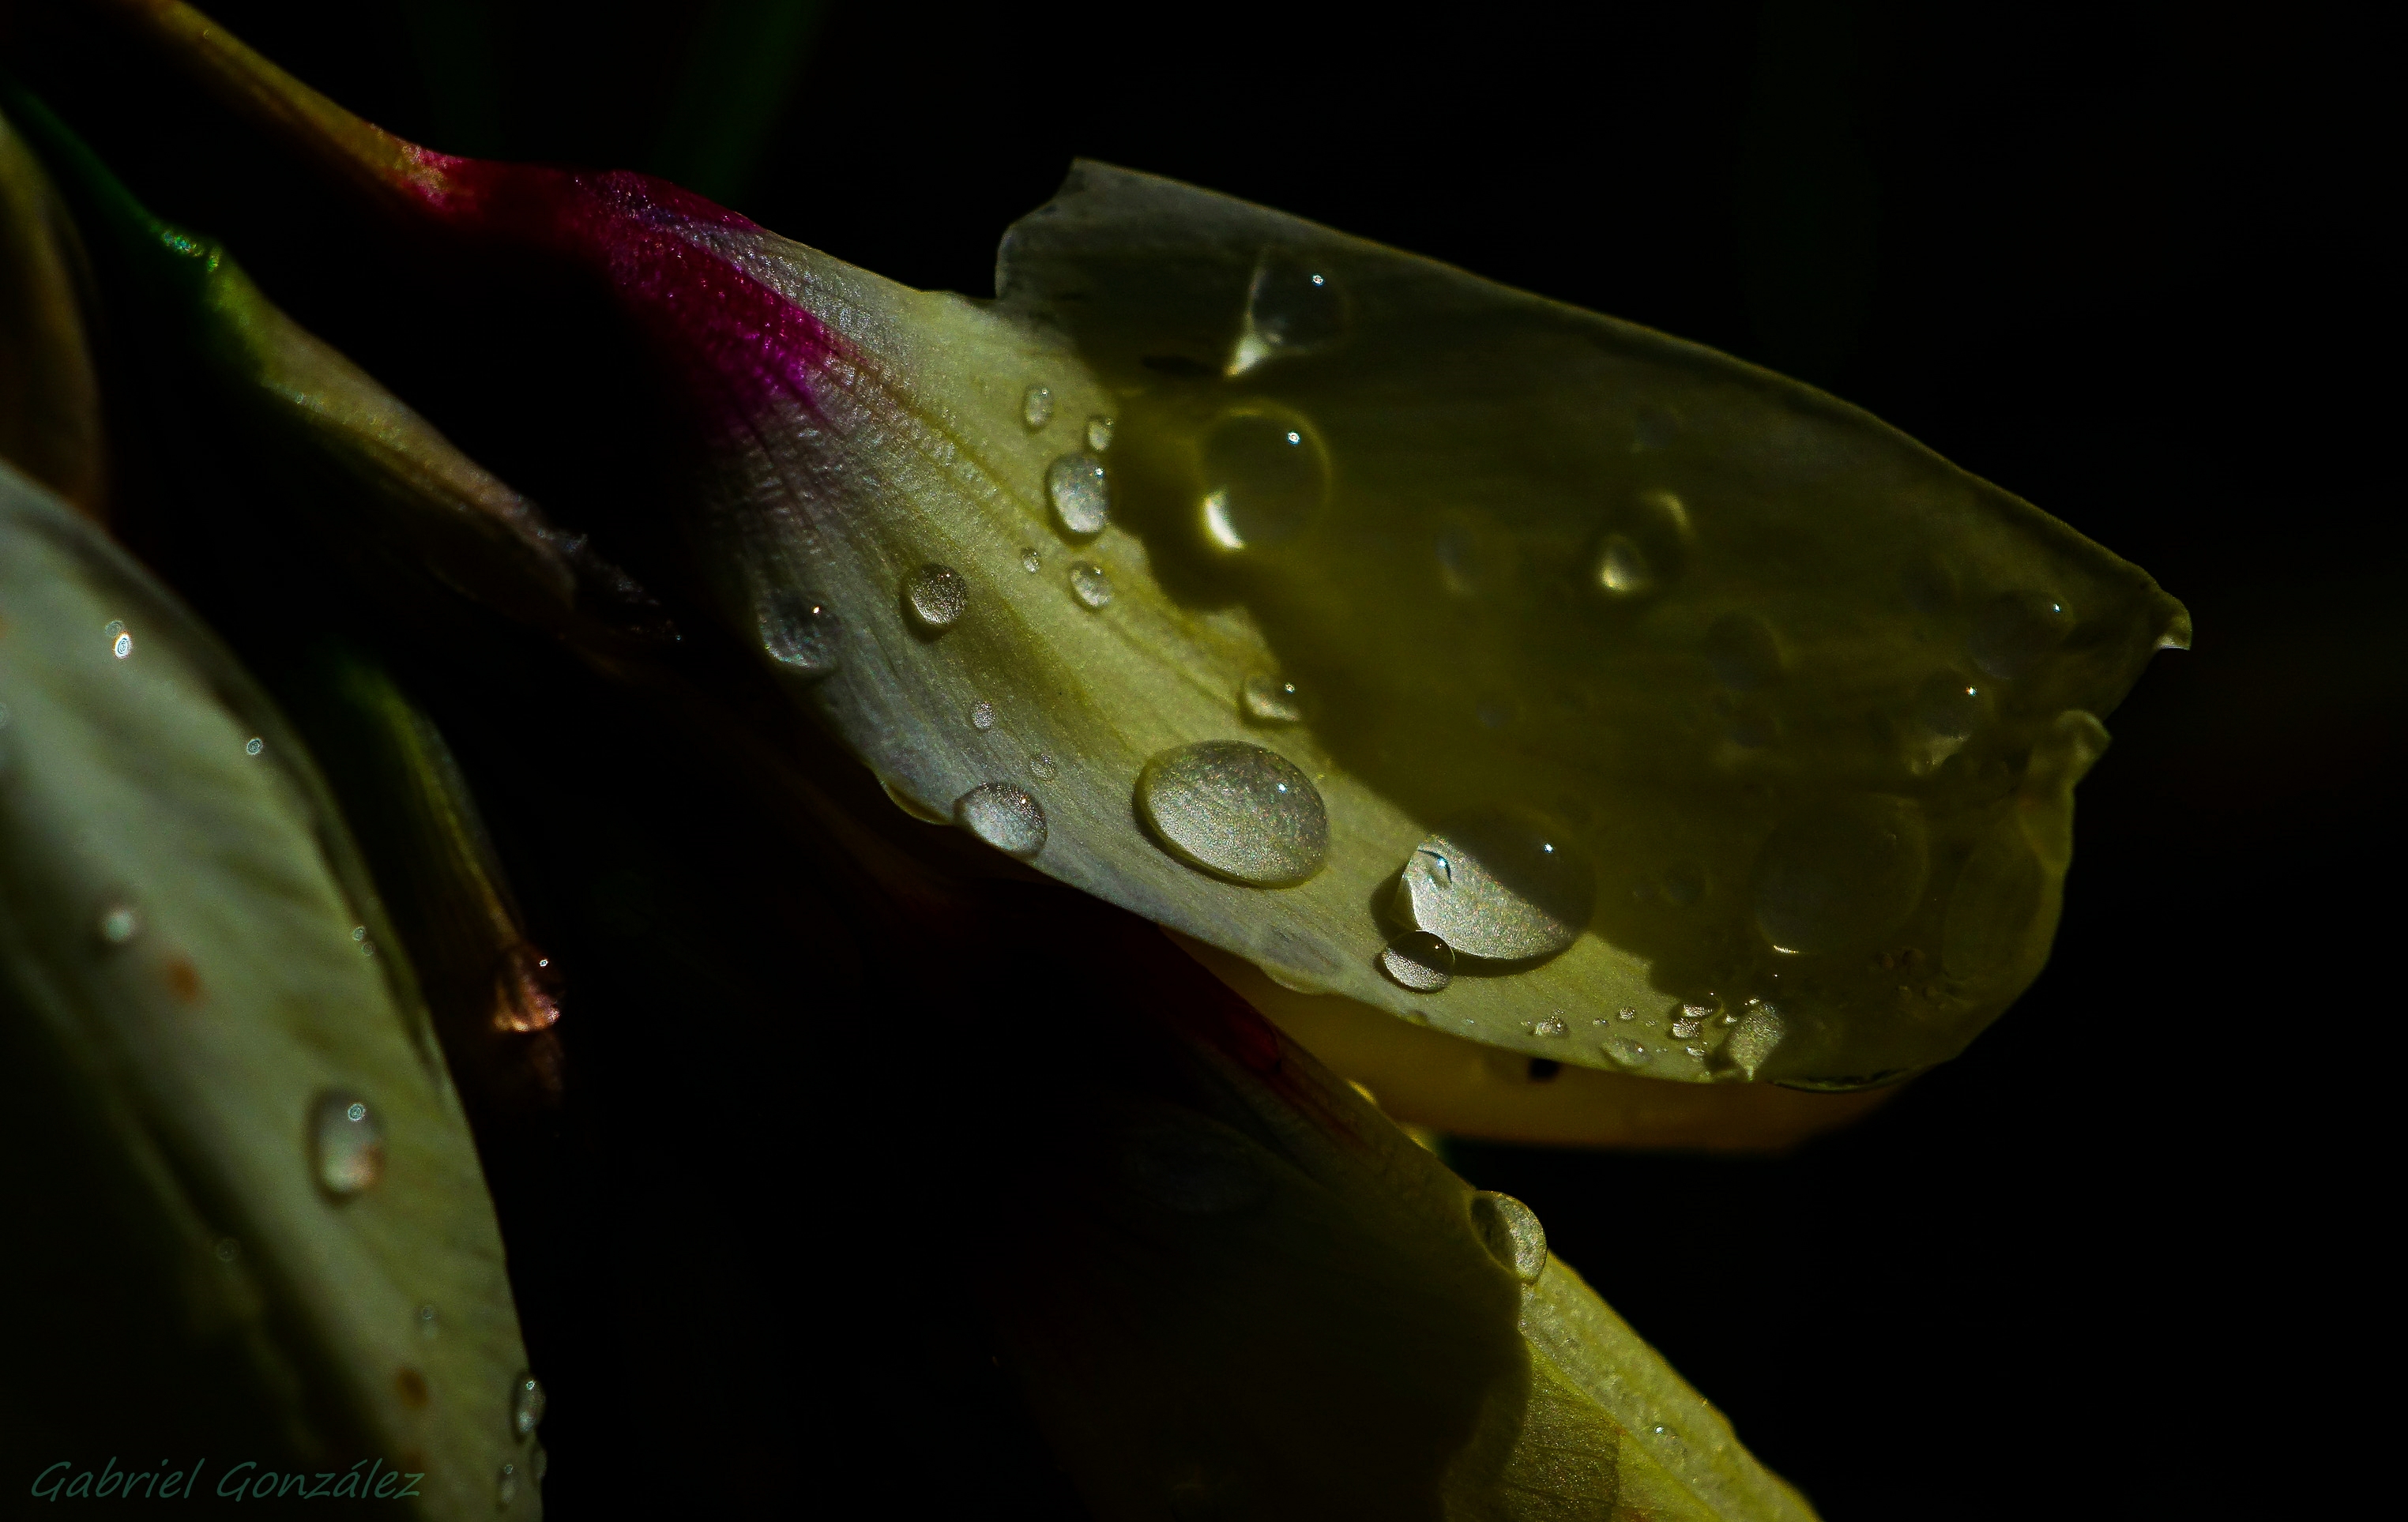
photography, leaf, flower, green, macro, biology, amphibian, yellow, fish, flowers, close up, flores, ggl1, gaby1, xovesphoto, sonyrx10, rx10, marumi, gphoto, xelodegalicia, marumidhc330, macro photography, gabrielcoru a, marine biology